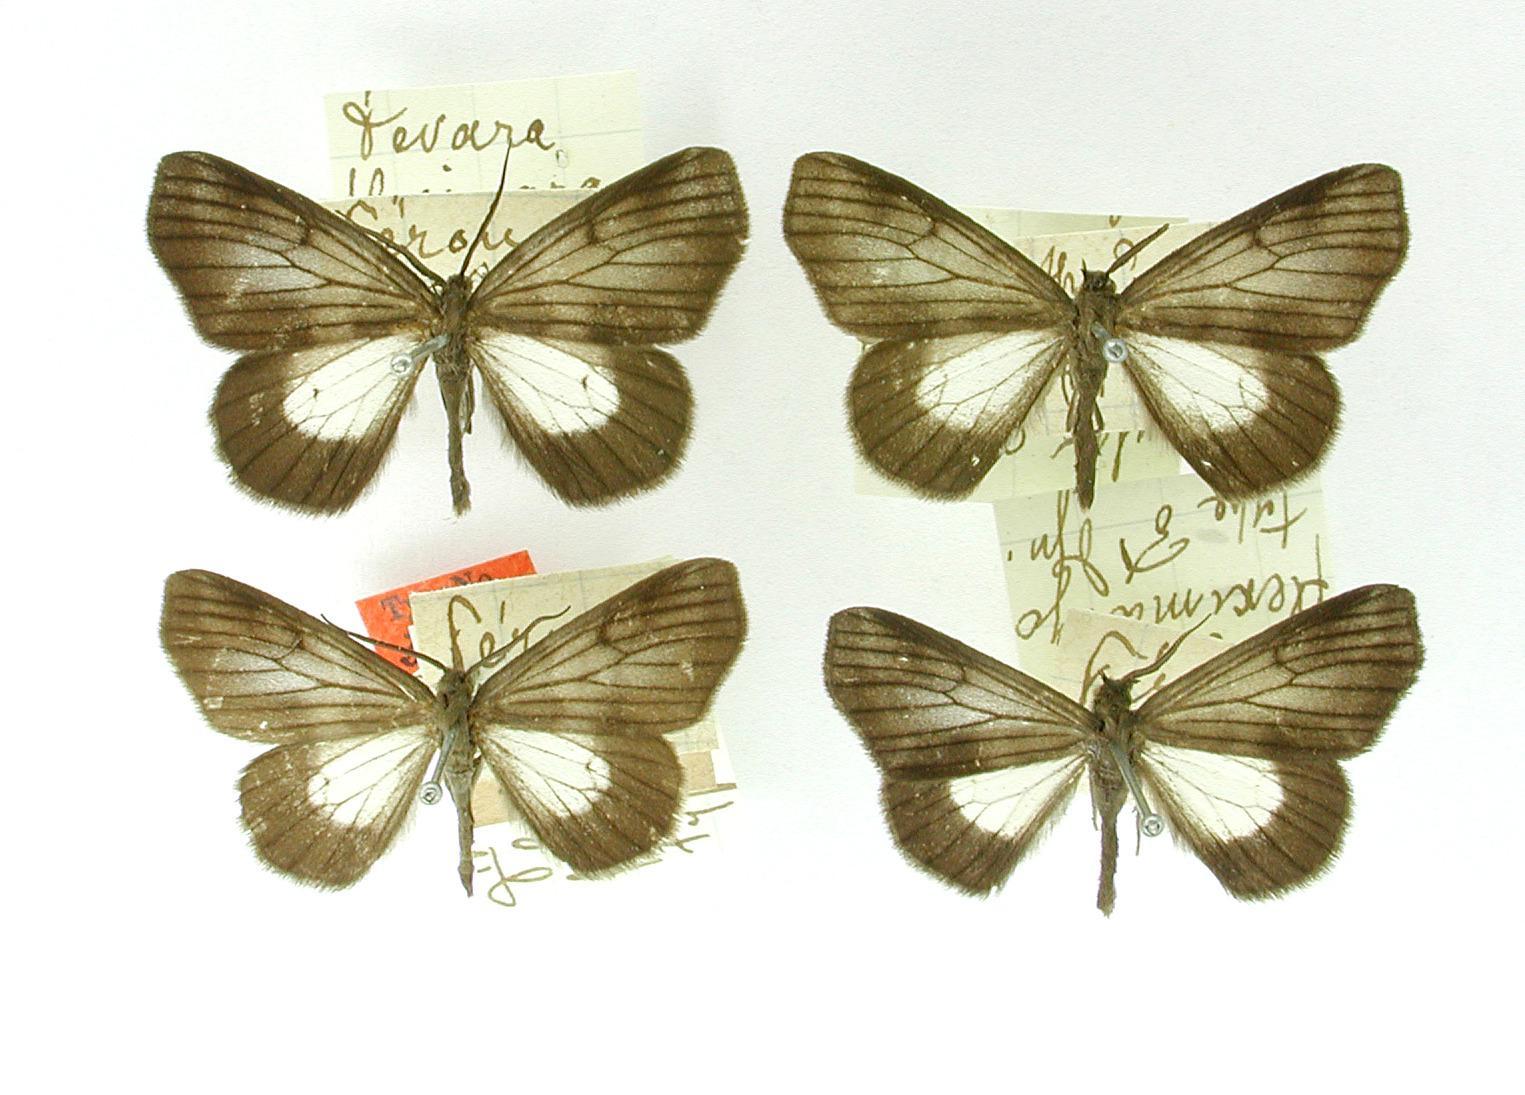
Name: Devara fleximargo
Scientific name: Devara fleximargo Dognin, 1903
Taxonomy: Animalia, Arthropoda, Insecta, Lepidoptera, Geometridae, Ennominae
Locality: Peru; Bolivia